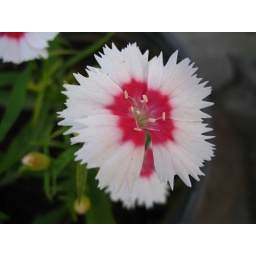
Carnation-like flowers. White with deep pink hearts. RO0.500/pot. Each pot had three plants in it.